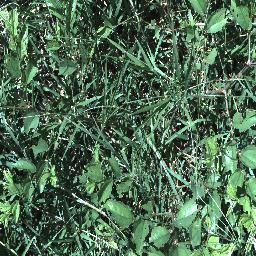
Label: chinee_apple